Gaudi script

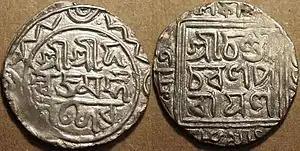
Silver Coin of Danujmarddana, 1417

The Gaudi script appeared in ancient Eastern India as a northeastern derivative of the Siddham, derived from Gupta. According to the scholar Bühler, the Gaudi (or "Proto-Bengali") script is characterized by its cursive letters and hooks or hollow triangles at the top of the verticals. In the 11th century, famous Persian scholar Al-Biruni wrote about the script. He mentioned amongst Indian alphabets, Gaudi is used in the purva desa (Eastern County).